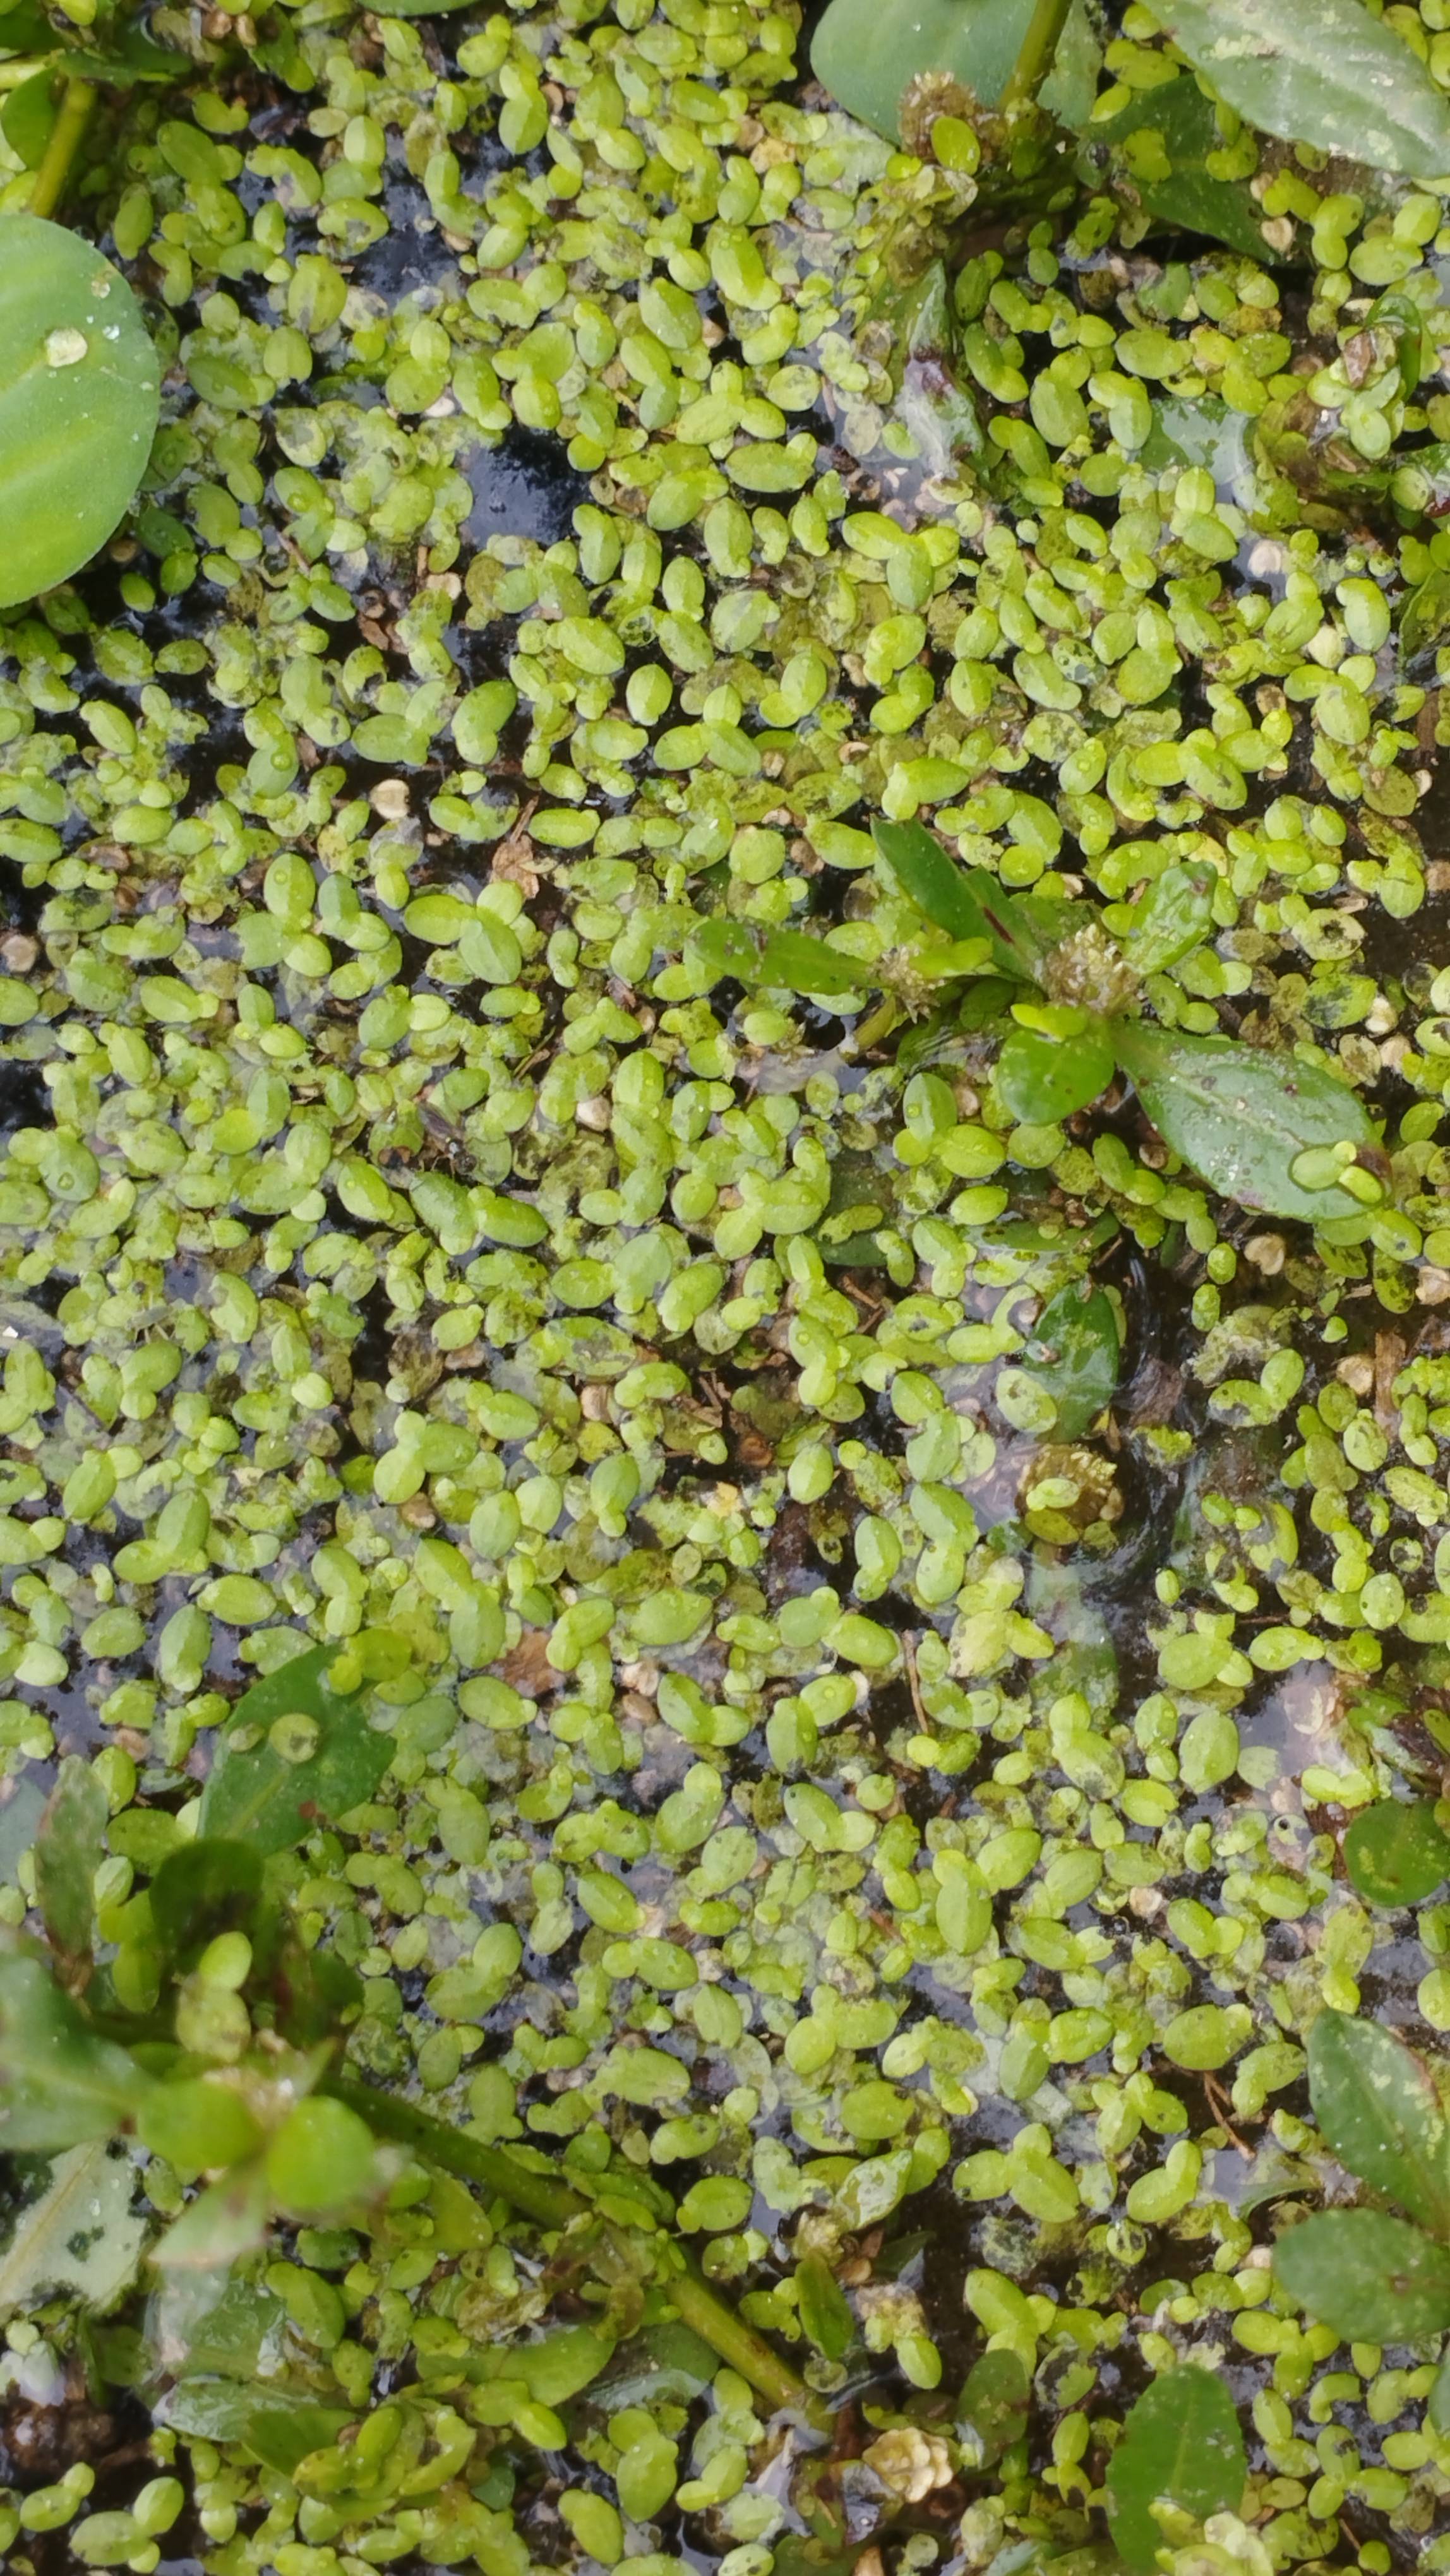
Species: Common Duckweeds (Lemna minor)